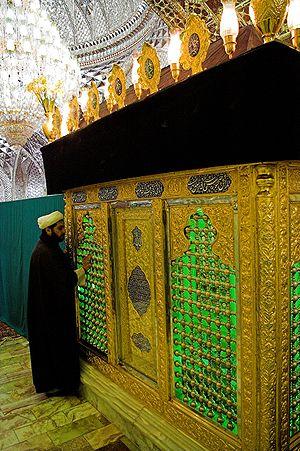
Le chiisme duodécimain désigne le groupe des chiites qui croient dans l'existence des douze imams. Le dogme s'est ainsi formé à partir de 874-940, dans le cadre de l'occultation du douzième imam. Majoritairement opposé aux ghulat, le chiisme duodécimain subit par la suite une influence du mutazilisme. Au fil du temps, le chiisme passe d'une idéologie politique à une idéologie militante.
Mollah ou mollâ désigne un érudit musulman dans les mondes turco-iranien et indien, par exemple en Iran, en Afghanistan, au Pakistan, en Inde ou encore en Turquie. Dans le monde arabe, on utilise plutôt le terme d'ouléma pour des fonctions analogues. Mais au-delà de la langue, l'emploi de l'un ou l'autre terme est lié à l'appartenance religieuse : on parle en principe de mollah dans l'islam chiite et d'ouléma dans l'islam sunnite.
Un imamzadeh, signifiant né d'un Imam, est un mot persan désignant un descendant d'un imam chiite.